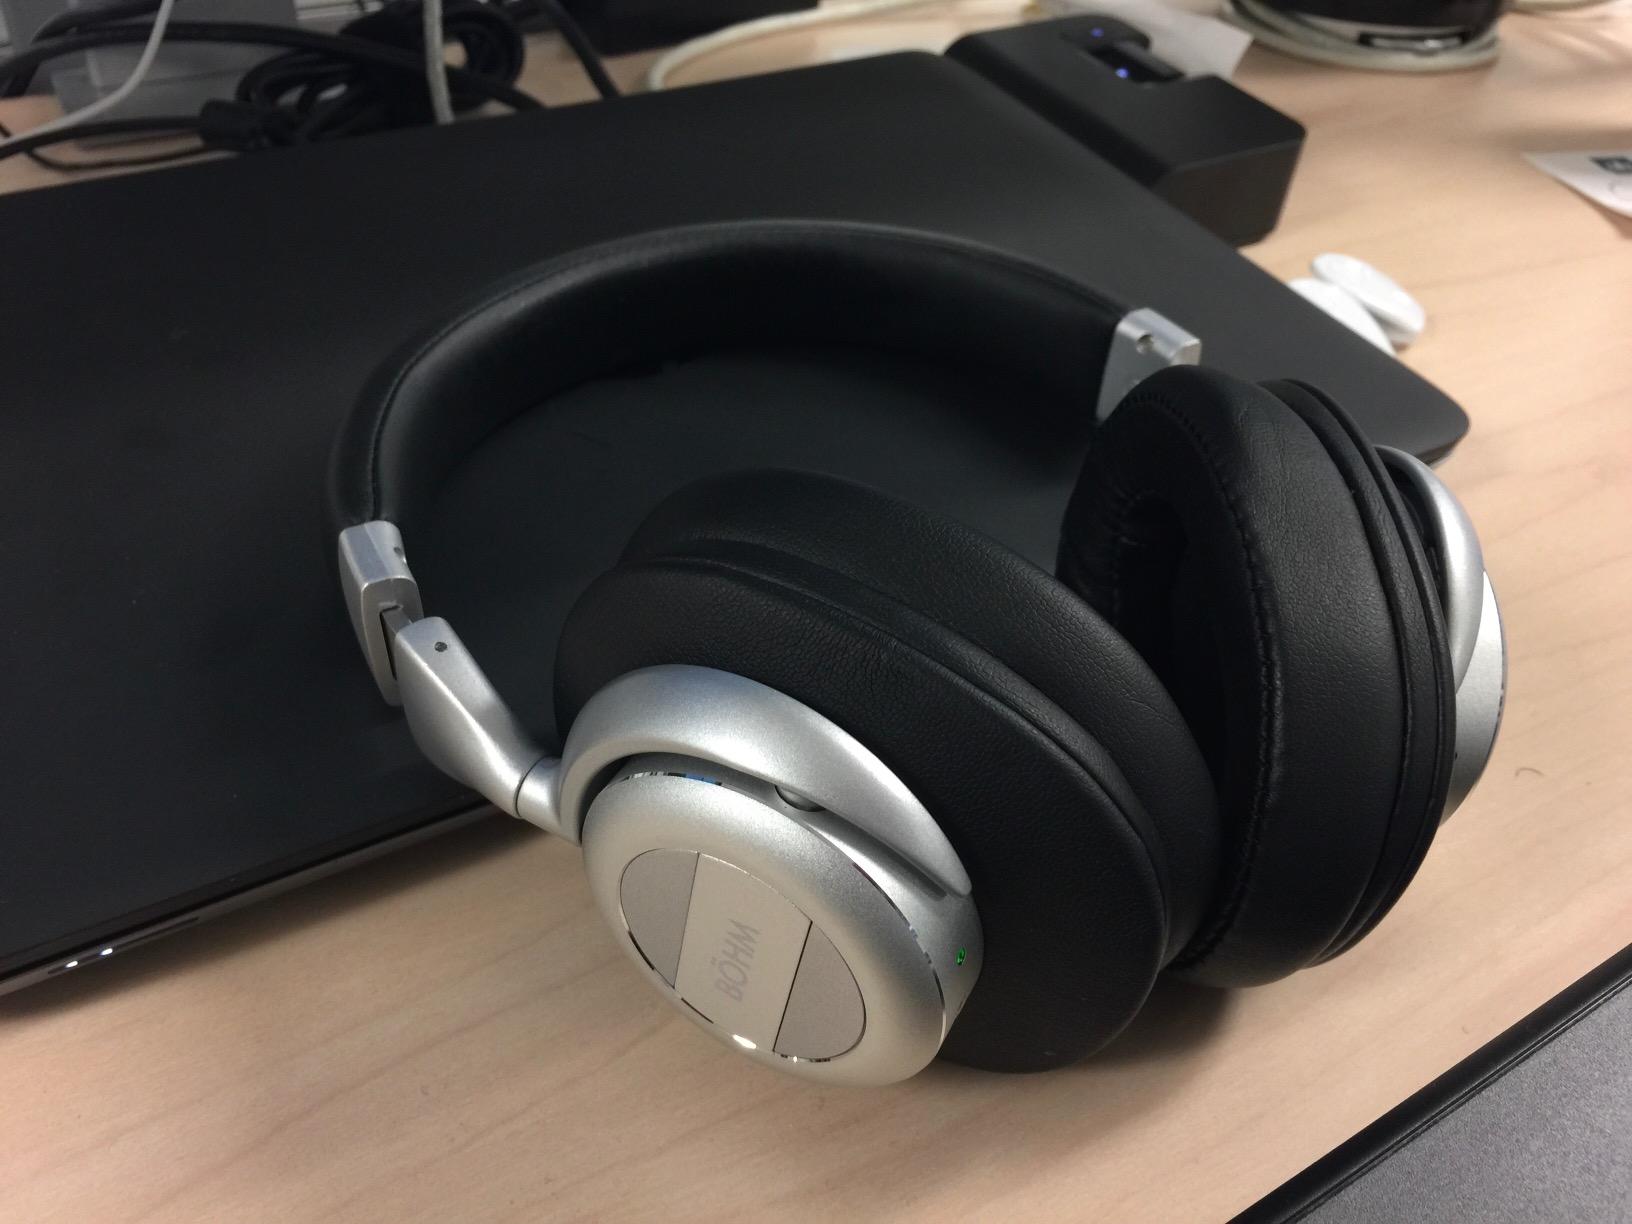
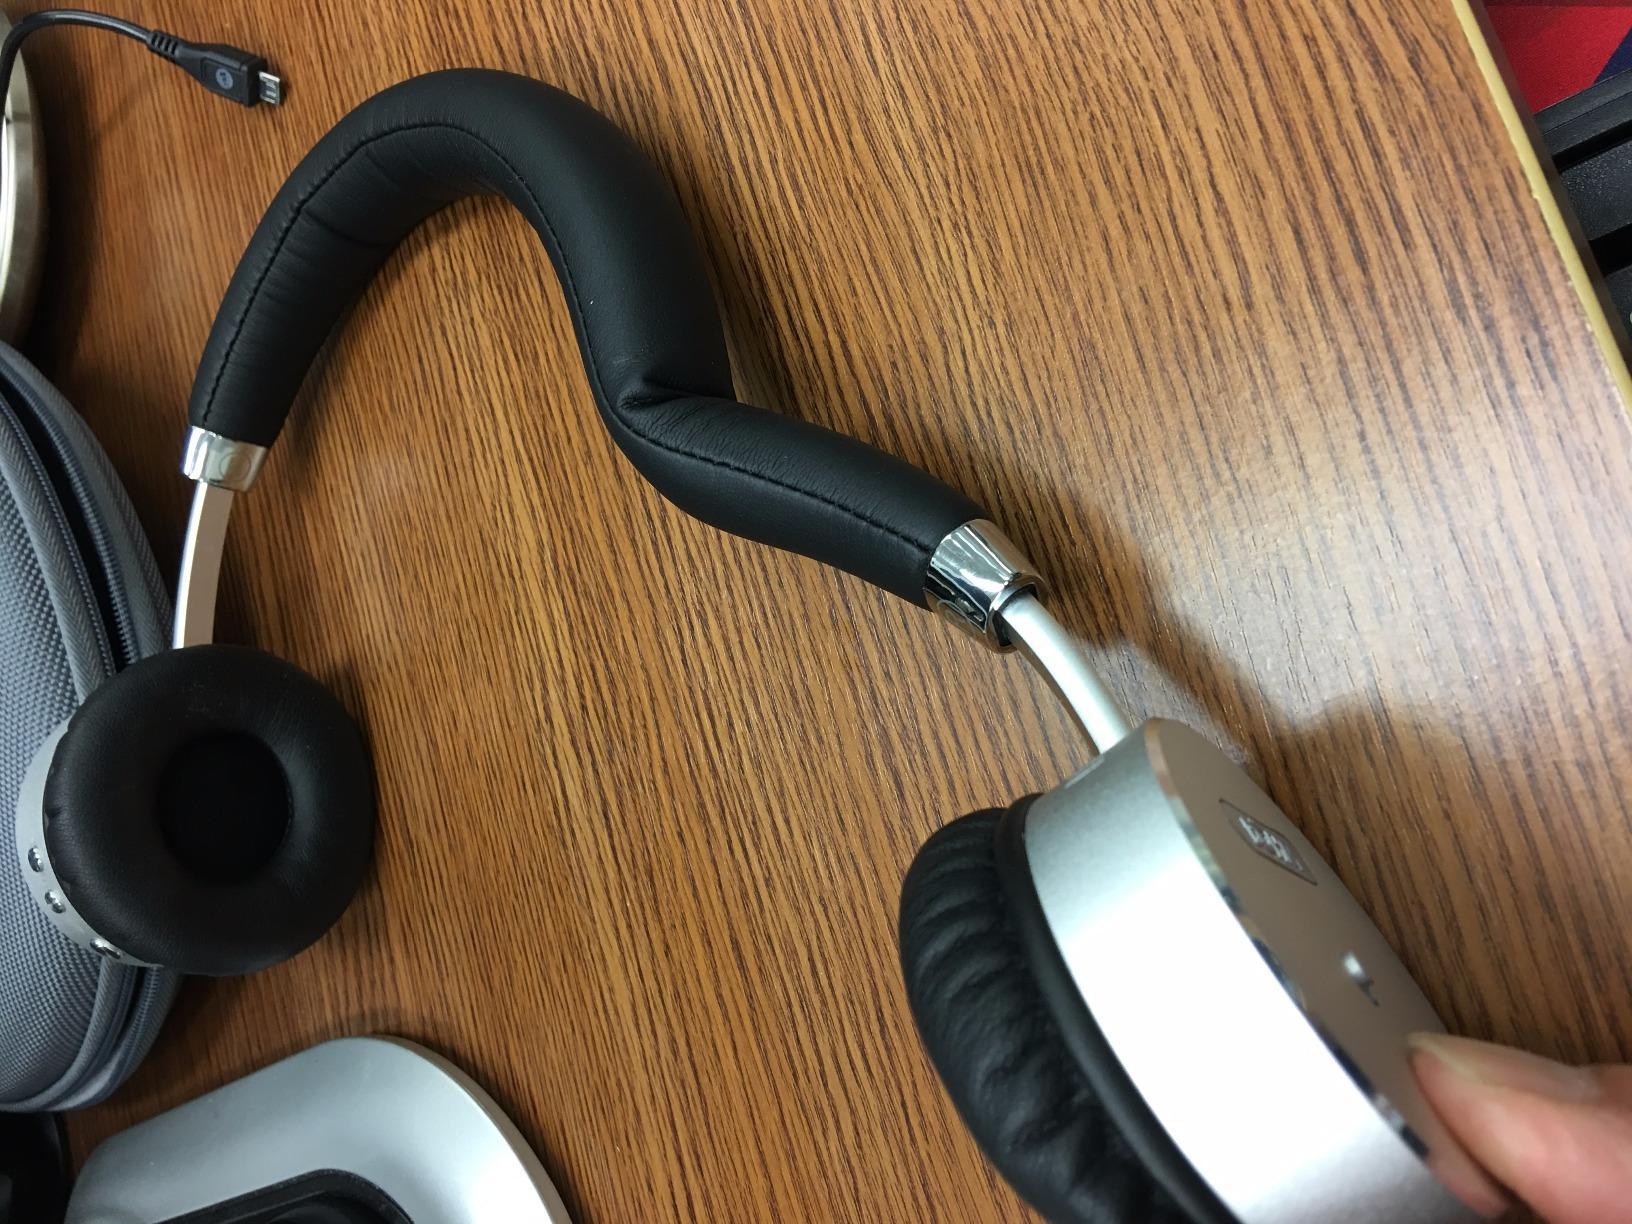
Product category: headphones
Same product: no